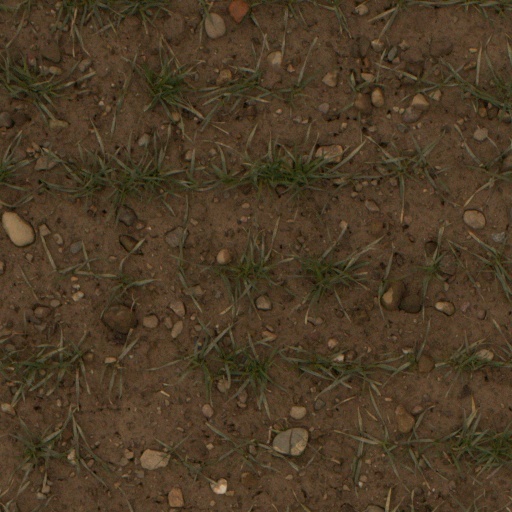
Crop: wheat